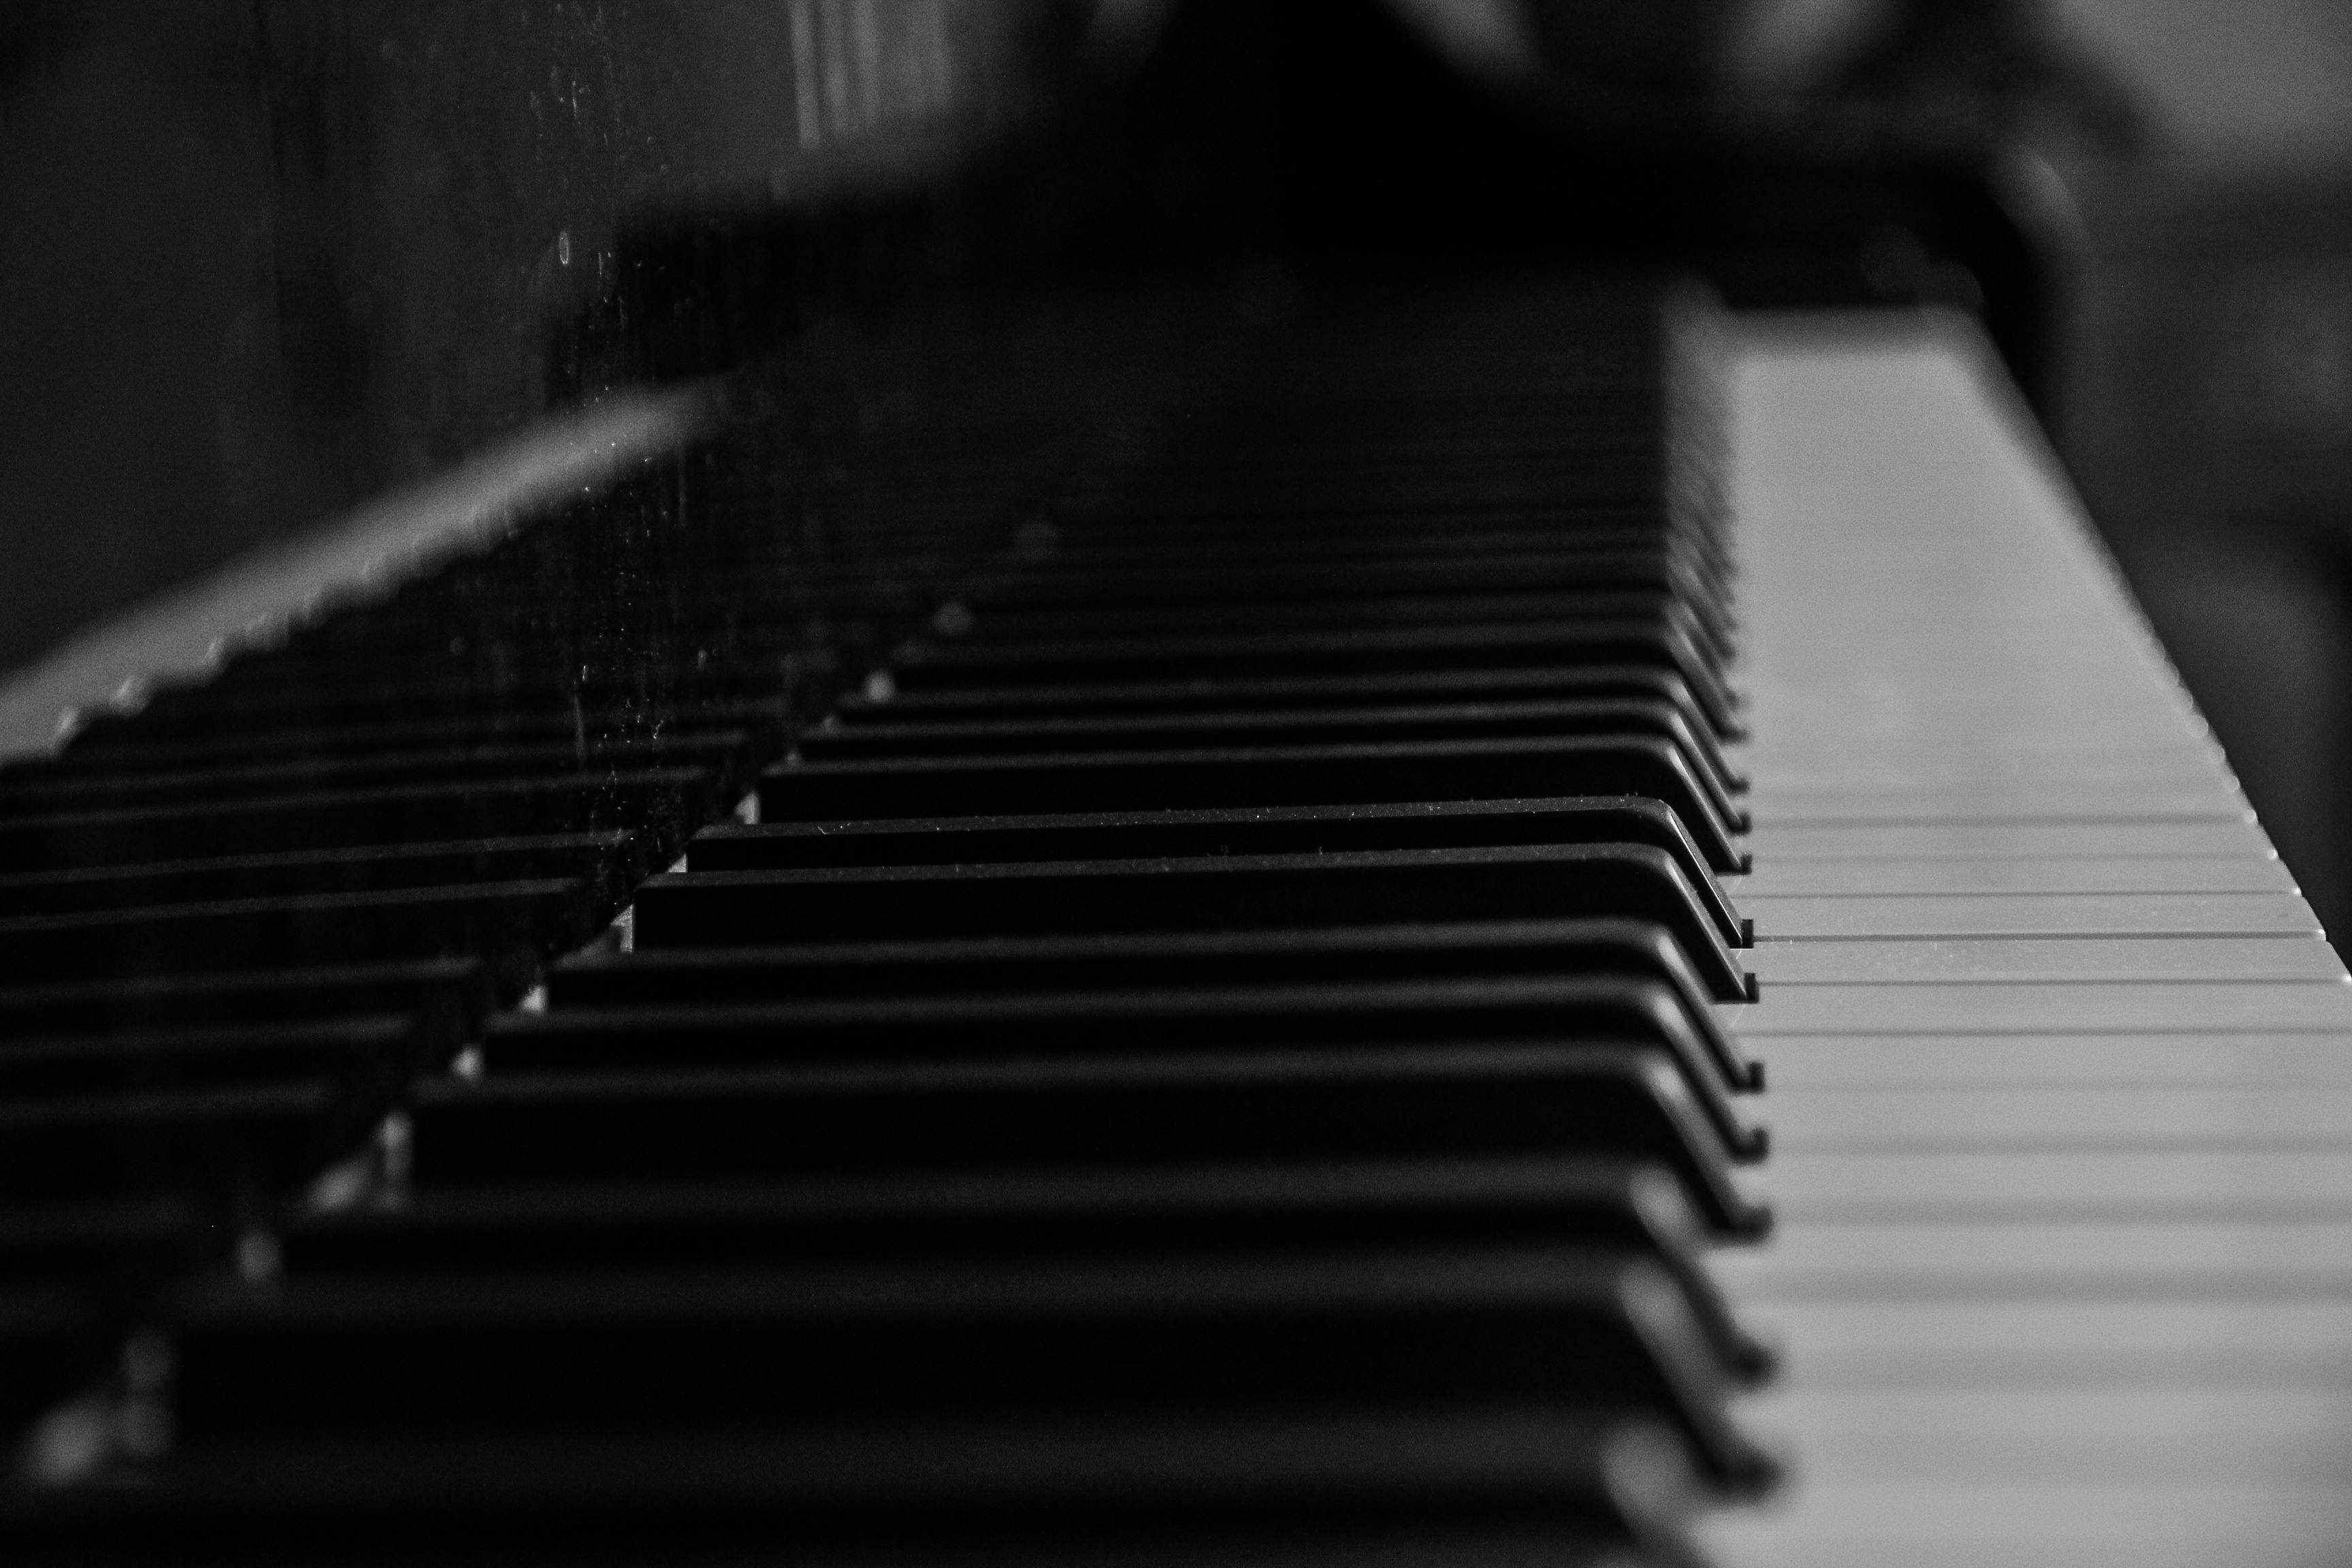
music, black and white, keyboard, technology, concert, instrument, piano, musician, black, monochrome, musical instrument, classical, musical, keys, sound, pianist, monochrome photography, string instrument, digital piano, electronic device, musical keyboard, electronic instrument, electric piano, electronic keyboard, player piano